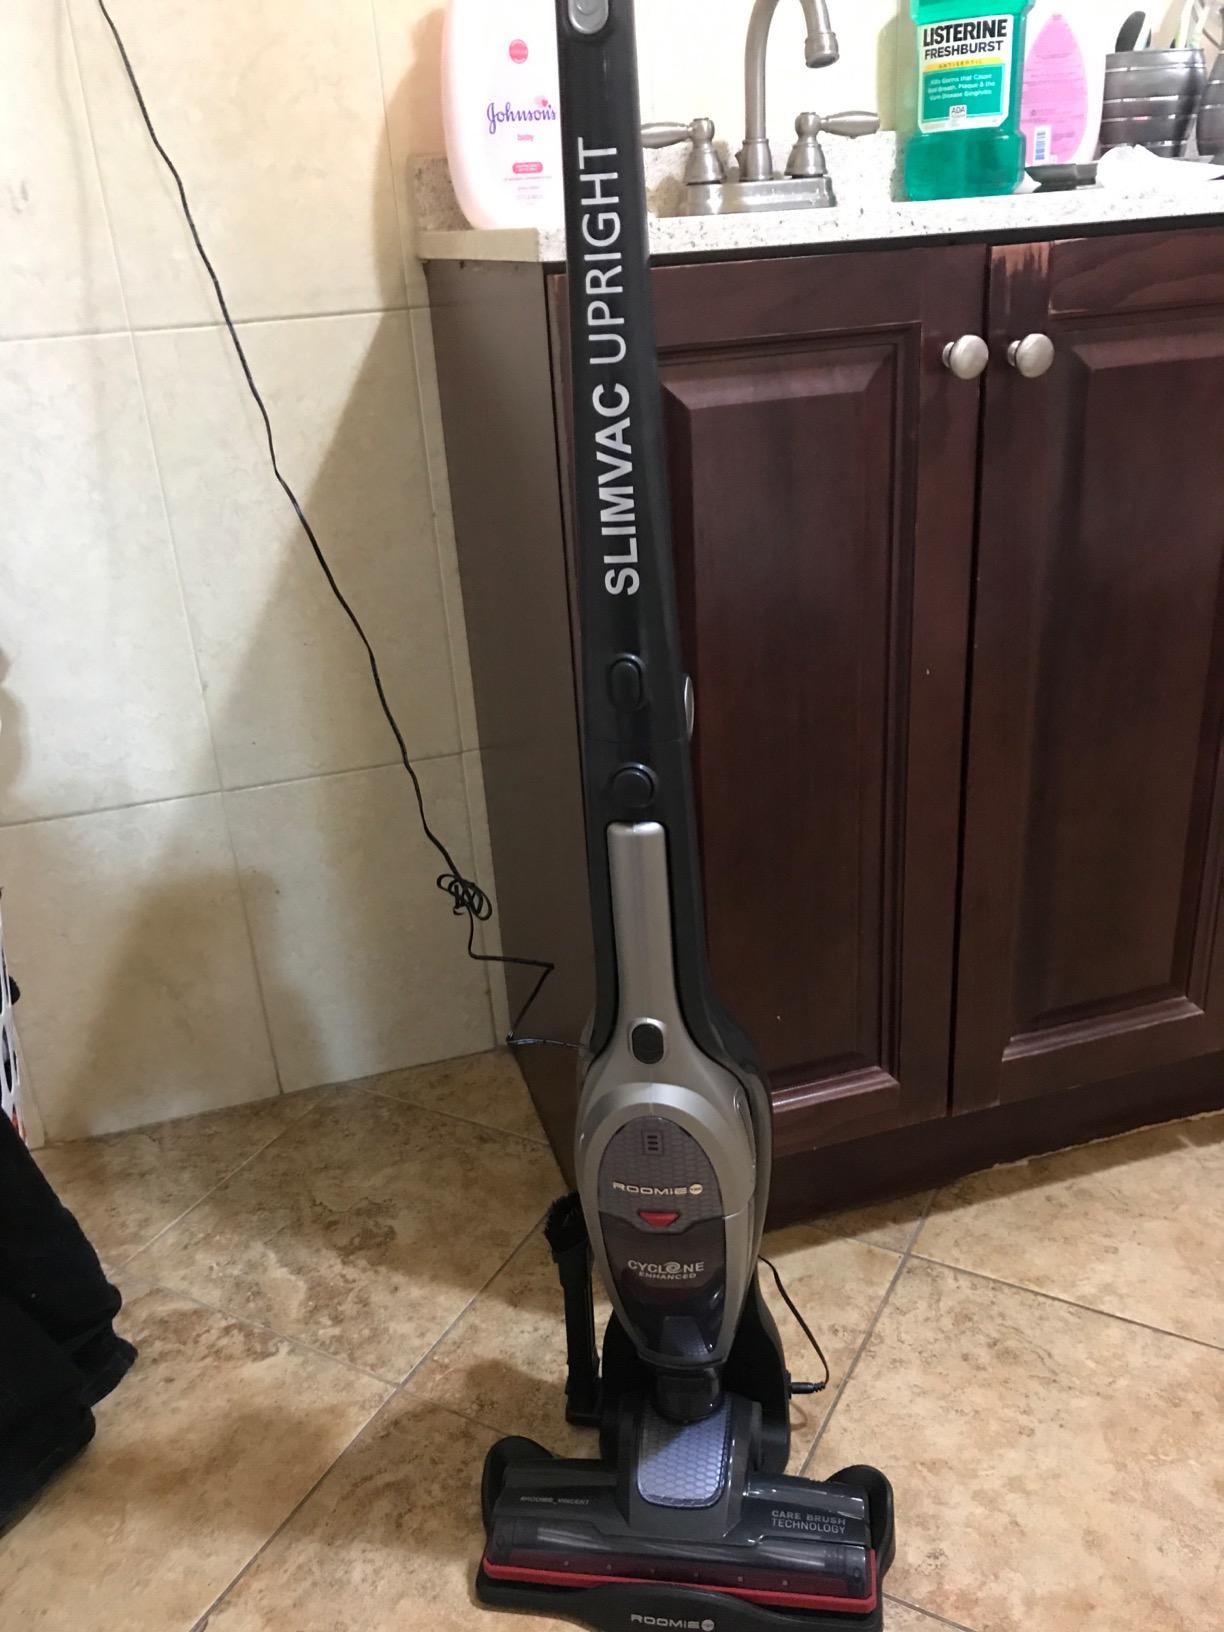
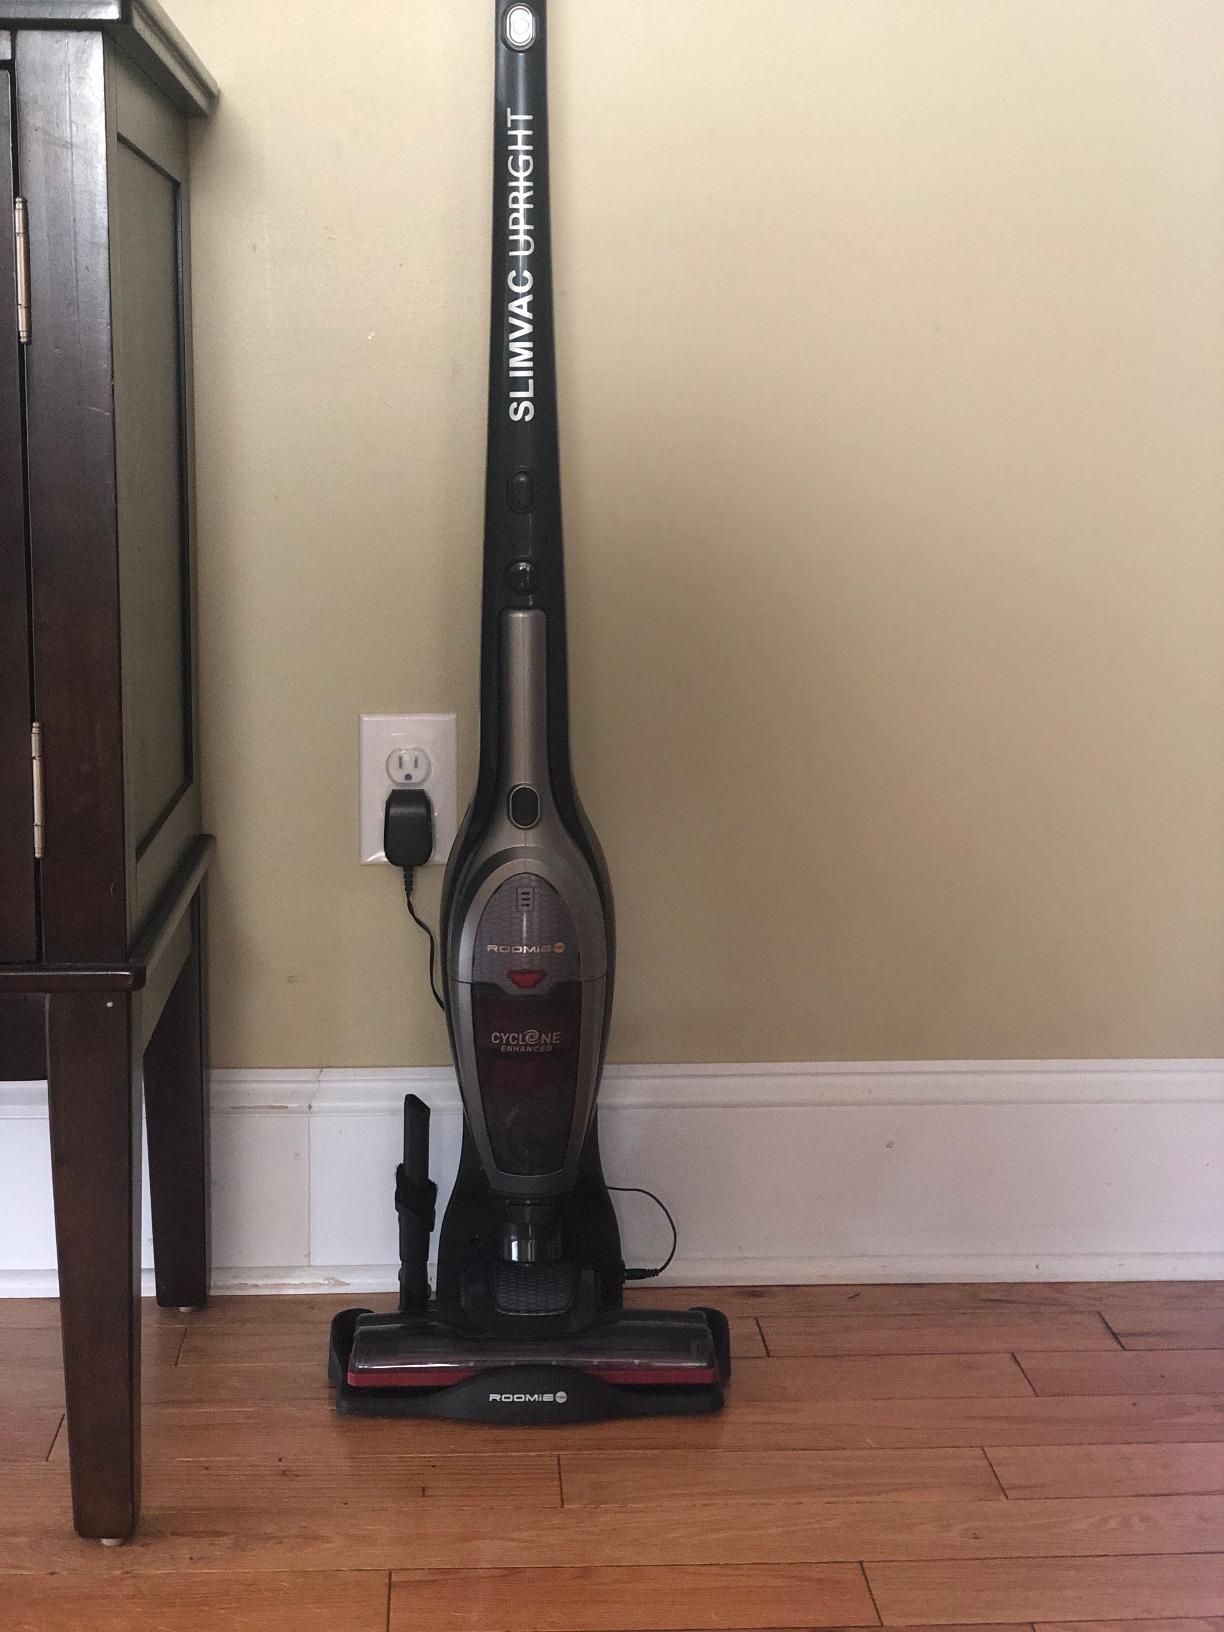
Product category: items_vacuum
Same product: yes